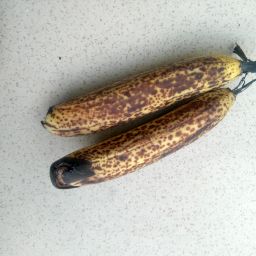
Fruit: Banana
Quality: Bad